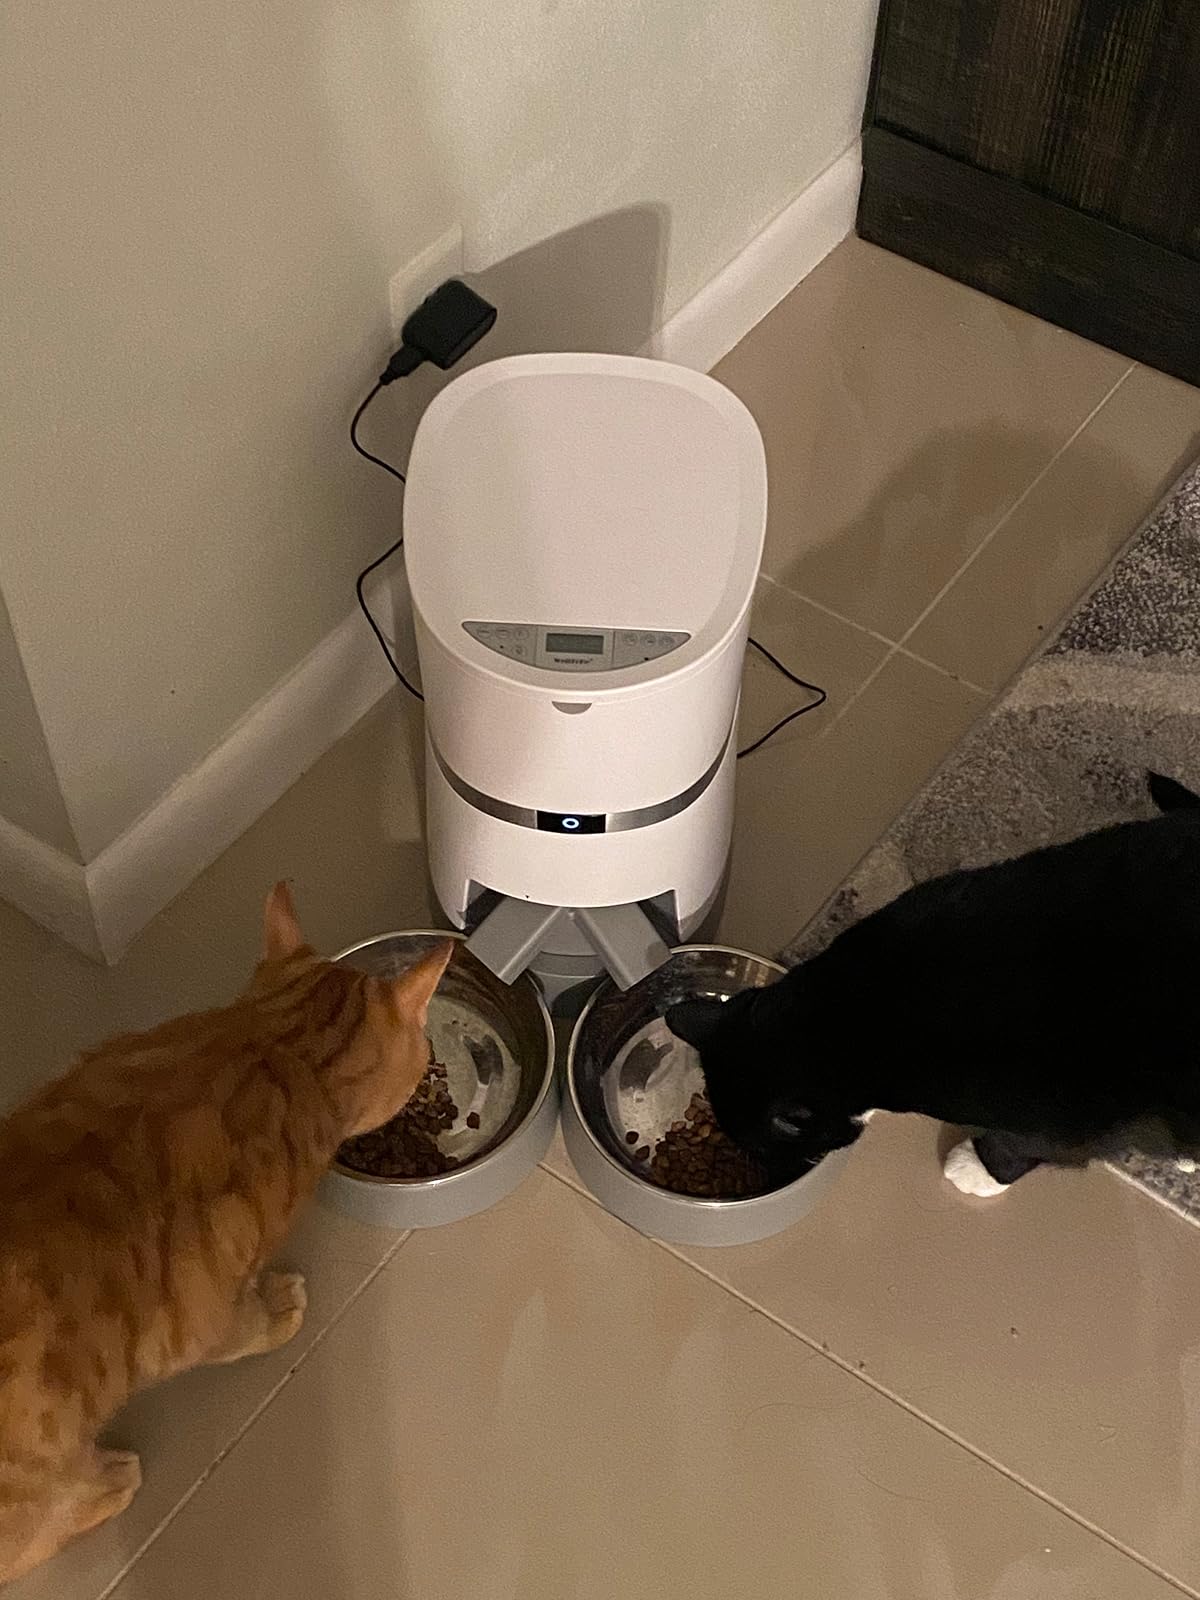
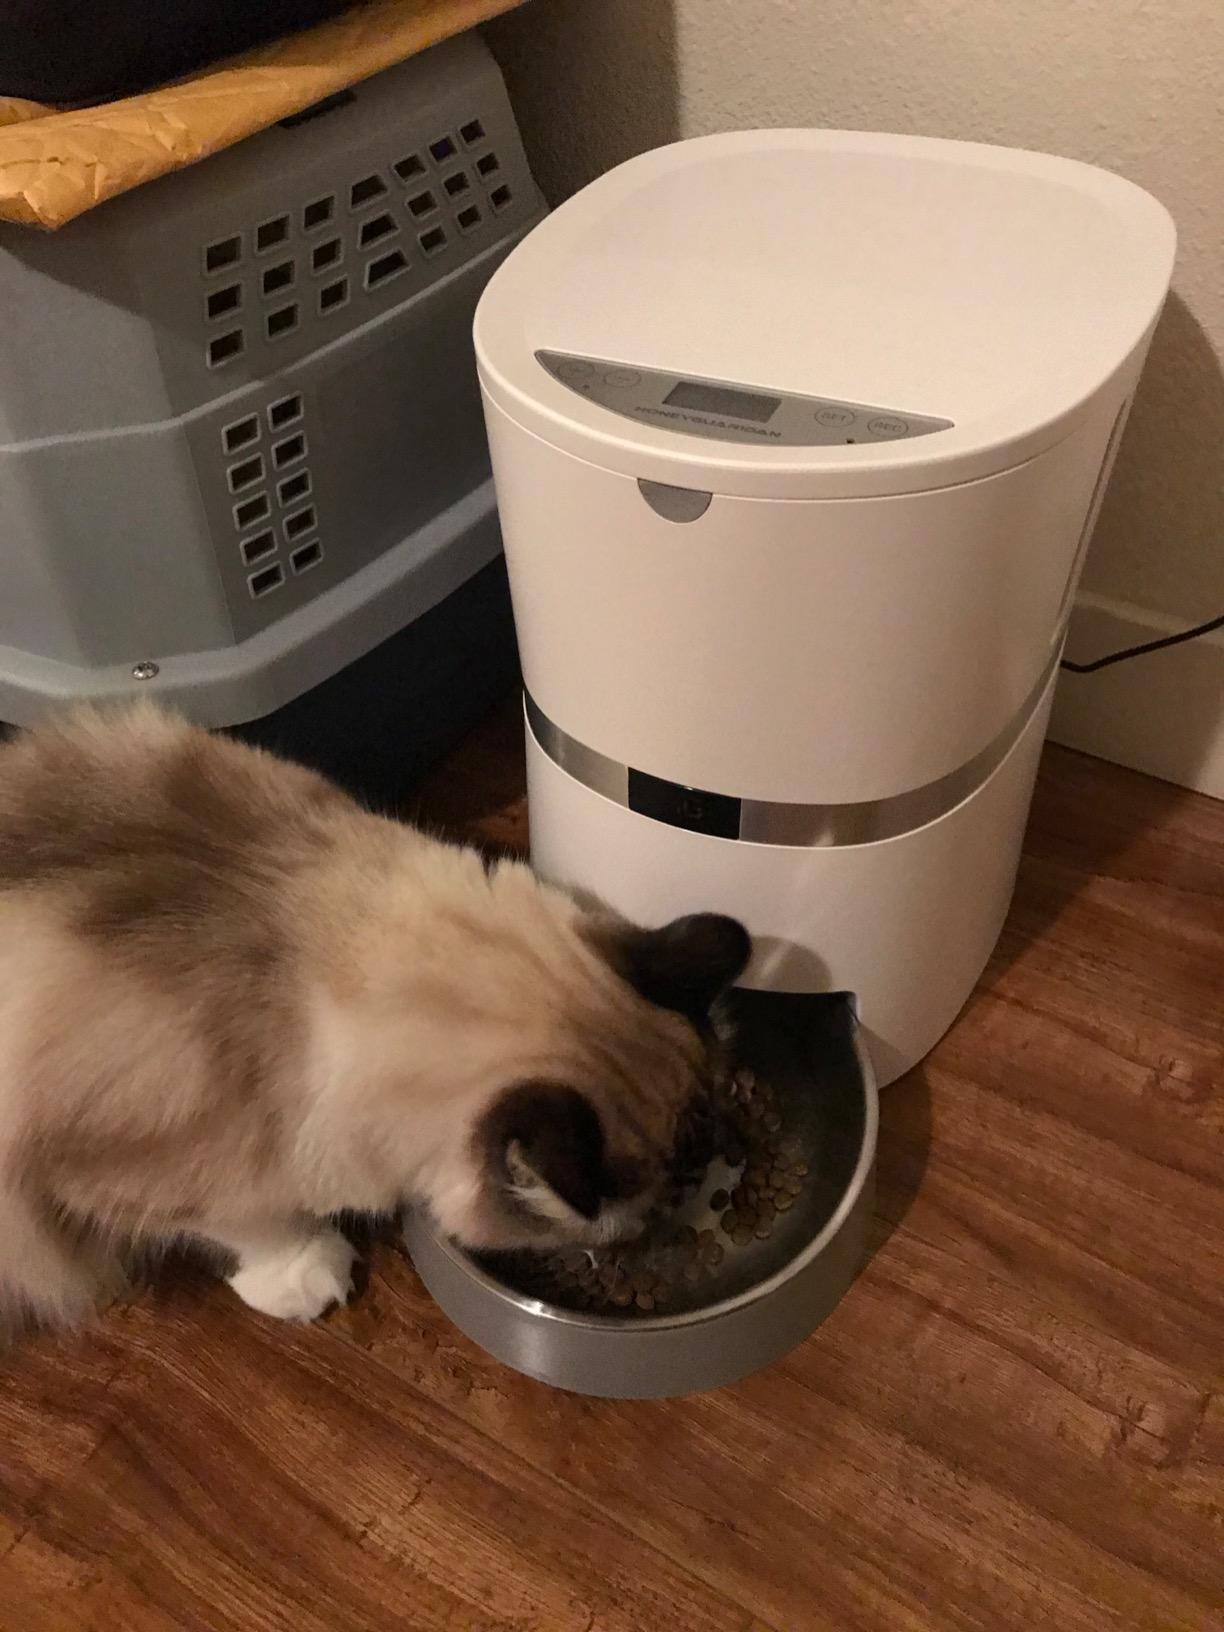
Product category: items_feeder
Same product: no